Augustus

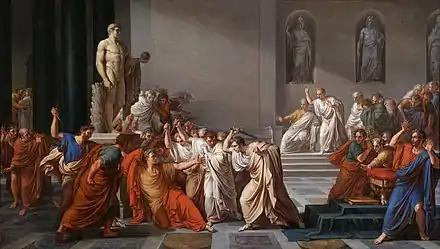
"The Death of Caesar" by Vincenzo Camuccini. On 15 March 44 BC, Octavian's adoptive father Julius Caesar was assassinated by a conspiracy led by Marcus Junius Brutus and Gaius Cassius Longinus. Galleria Nazionale d'Arte Moderna, Rome.

Octavian was studying and undergoing military training in Apollonia, Illyria, when Julius Caesar was assassinated on the Ides of March (15 March) 44 BC. He rejected the advice of some army officers to take refuge with the troops in Macedonia and sailed to Italy to ascertain whether he had any potential political fortunes or security. Caesar had no living legitimate children under Roman law and so had adopted Octavian, his grand-nephew, in his will, making him his primary heir. After landing at Lupiae near Brundisium, Octavian learned the contents of Caesar's will, and only then did he decide to become Caesar's political heir as well as heir to two-thirds of his estate. Octavian's stepfather Philippus advised him against accepting Caesar's will and to live quietly instead, while Atia—who often intervened in young Octavian's affairs—left this pivotal choice to her son, who ultimately accepted it on 8 May 44 BC.